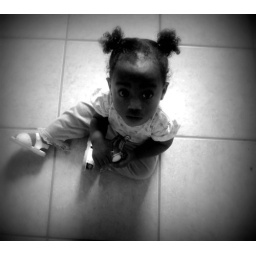
I think I prefer baby pictures in black and white